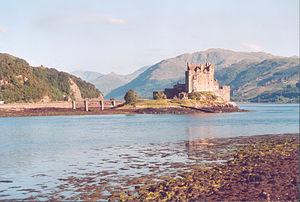
Le château d'Eilean Donan, dans les Highlands d'Ecosse. Ce château fut utilisé dans le film ""Highlander"" (1986) de Russel Mulcahy comme celui du clan Mac Leod, dont est issu le héros de l'histoire, l'immortel Connor Mac Leod. En réalité, le château du clan McLeod est le Château de Dunvegan."